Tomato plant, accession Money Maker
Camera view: vertical (180 deg); turntable rotation: 180 degrees
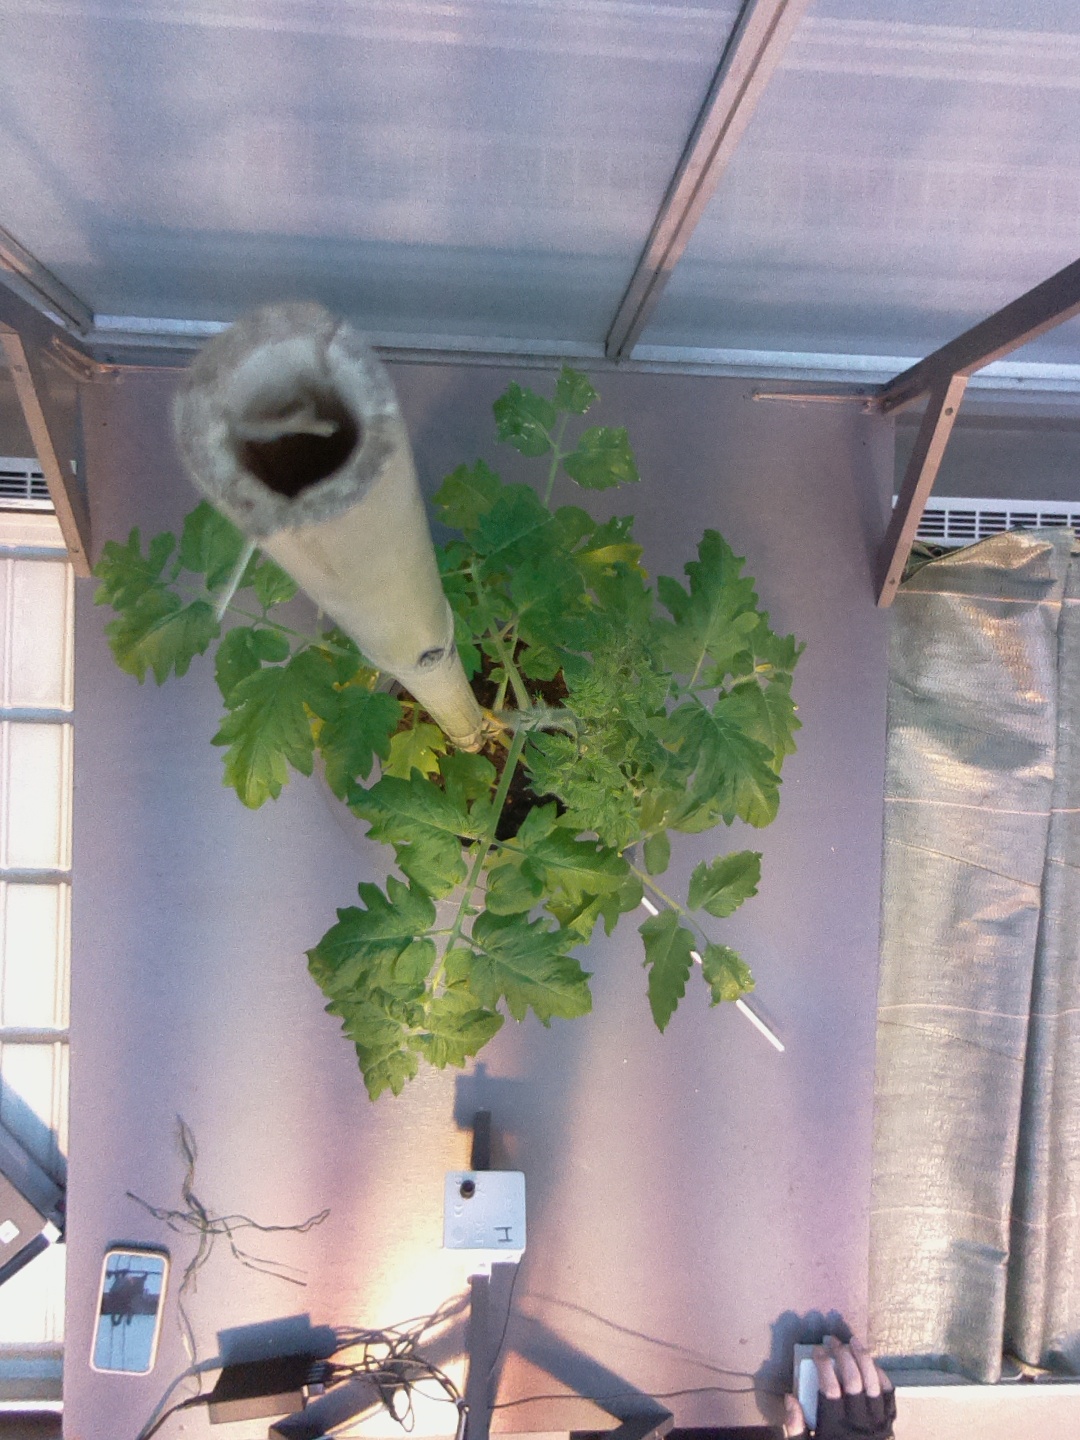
BBCH growth stage 53: 3 inflorescences visible